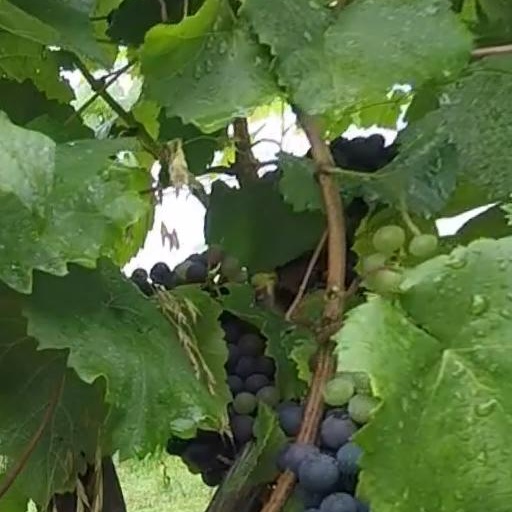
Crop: grape